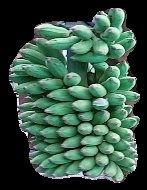
Variety: elakki-bale
Grade: grade1